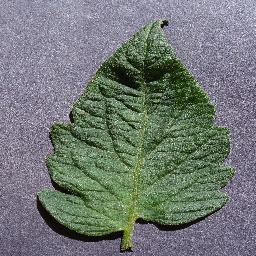
Label: Tomato___healthy